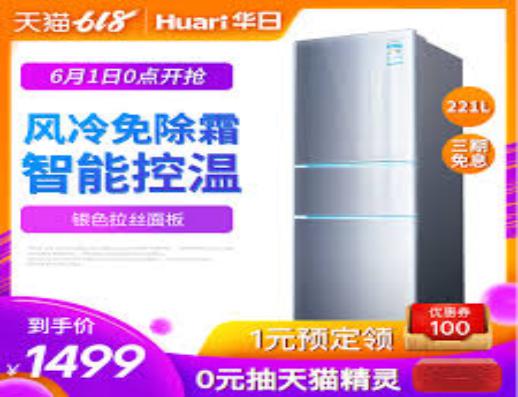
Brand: huari appliance
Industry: Electronic